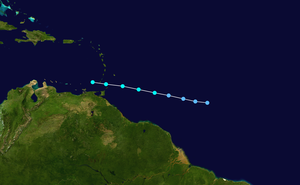
La saison cyclonique 2004 dans l'océan Atlantique nord commence officiellement le 1ᵉʳ juin 2004 et se finit le 30 novembre 2004. Ces dates conventionnelles délimitent la période durant laquelle il est le plus probable qu'un cyclone tropicale se forme. Dans les faits, elle débuta tardivement avec l'Alex qui se forma le 31 juillet. Elle se termina également tardivement en raison de la formation d'Otto le dernier jour de la période « officielle » et qui se prolongea durant quelques jours au début du mois de décembre. La saison fut particulièrement active. l'une des raisons est le passage de l'AMO en phase positive depuis 1995 qui réchauffe l'Océan Atlantique nord. Cet effet a peut-être été accentué dans une certaine mesure par le récent réchauffement climatique. Des anomalies de pression sur l'Est de l'Atlantique ont forcé les ouragans à avoir une trajectoire très à l'Ouest. Ainsi, il existe un vide où seules Nicole et
La tempête tropicale Earl est le 5ᵉ phénomène cyclonique de la saison 2004 dans l'Atlantique nord.